Saga International Balloon Fiesta

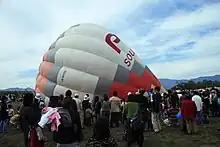

The is held at the beginning of November every year in Saga Prefecture, Japan. In 2014 it took place between October 30 and November 3.